Freddie Redd

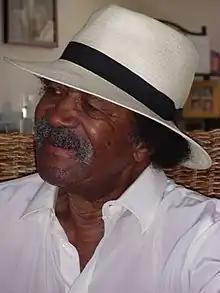
Freddie Redd in 2013

Freddie Redd (May 29, 1928 – March 17, 2021) was an American hard-bop pianist and composer. He is best known for writing music to accompany "The Connection" (1959), a play by Jack Gelber. According to Peter Watrous, writing in "The New York Times": "Mr. Redd hung out at jam sessions in the 1950s and played with many of the major figures, Sonny Rollins to Art Blakey, and worked regularly with Charles Mingus. When things got tough, he just moved on, living in Guadalajara, Mexico, and in Paris and London."